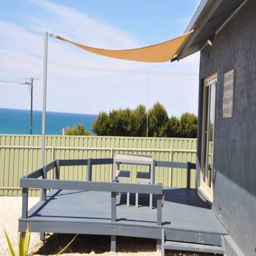
coffee on the front deck